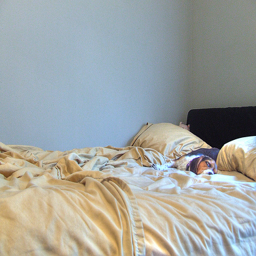
A dog is content while lying on a bed.
An unmade bed has a dog laying next to the pillows.
A hound dog laying on an unmade bed.
A dog is lying down on the unmade bed
a dog that is laying down in a bed